Diocese of Churches for the Sake of Others

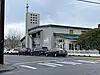
Holy Trinity Edmonds, planted in 2014 in collaboration with C4SO and the Diocese of Cascadia.

In 2010, AMIA—which had been a founding member of the ACNA the year before—left full membership, changing its status in ACNA to "ministry partner." By the next year, the relationship between AMIA chairman Charles Murphy and the Anglican Church of Rwanda's house of bishops, led by Kolini's successor Onesphore Rwaje, had broken down over questions of financial transparency and collegiality. All but two AMIA bishops followed Murphy and AMIA out of Rwandan jurisdiction and restructured it as a "missionary society." While most AMIA congregations left the organization, either to join ACNA directly or to establish canonical "dual citizenship" with ACNA and Rwanda in PEARUSA, C4SO initially remained in the AMIA.